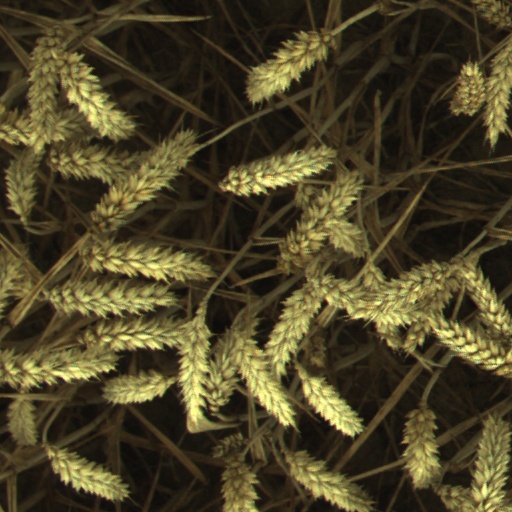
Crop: wheat